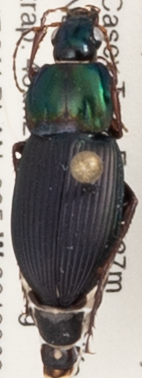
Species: Poecilus lucublandus
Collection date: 2019-06-04
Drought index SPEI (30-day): -0.9
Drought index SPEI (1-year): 2.09
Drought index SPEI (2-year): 2.09